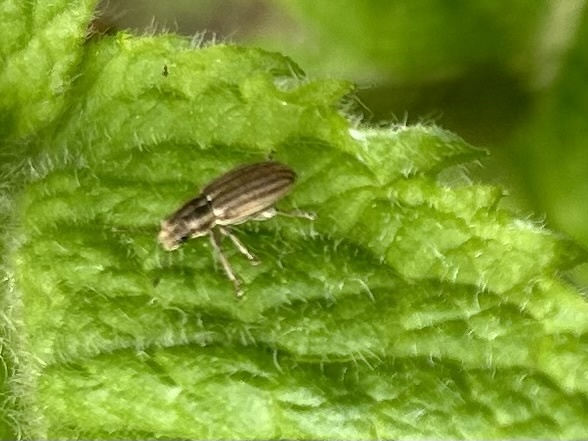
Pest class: pea_leaf_weevil